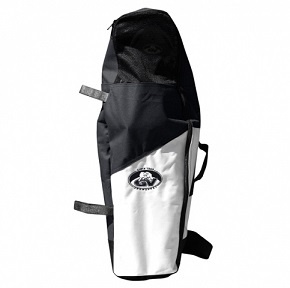
Sac de transport pour raquettes
Sac de transport pour raquettes Convient aux raquettes de 11 x 38 à 11 x 42 Modèle (catalogue) : 213
Brand: GV SNOWSHOES
Category: Sporting Goods > Outdoor Recreation > Winter Sports & Activities > Snowshoeing > Snowshoe Bindings